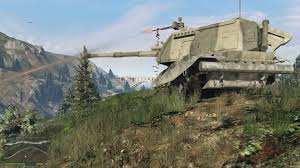
Label: 2S19_MSTA